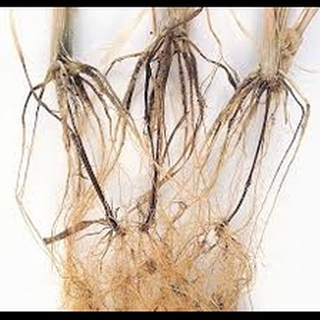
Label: wheat_common_root_rot